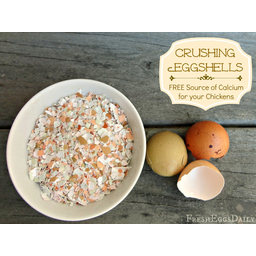
Label: eggshells